Cholesterol

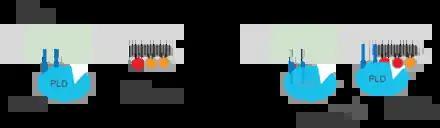
Substrate presentation; PLD (blue oval) is sequestered into cholesterol-dependent lipid domains (green lipids) by palmitoylation. PLD also binds PIP2(red hexagon) domains (grey shading) located in the disordered region of the cell with phosphatidylcholine (PC). When cholesterol decreases or PIP2 increases in the cell, PLD translocates to PIP2 where it is exposed to and hydrolizes PC to phosphatidic acid (red spherical lipid).

Cholesterol is also implicated in cell signaling processes, assisting in the formation of lipid rafts in the plasma membrane, which brings receptor proteins in close proximity with high concentrations of second messenger molecules. In multiple layers, cholesterol and phospholipids, both electrical insulators, can facilitate speed of transmission of electrical impulses along nerve tissue. For many neuron fibers, a myelin sheath, rich in cholesterol since it is derived from compacted layers of Schwann cell or oligodendrocyte membranes, provides insulation for more efficient conduction of impulses.Demyelination (loss of myelin) is believed to be part of the basis for multiple sclerosis.